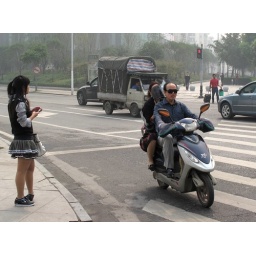
Girl waits to cross a busy street in Wuhan